Andreas Joseph Hofmann

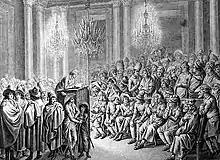
The Mainz Jacobin club in 1792, by Johann Jacob Hoch

Hofmann was born in Zell am Main near Würzburg as the son of a surgeon. After the early death of his parents, he was educated by his uncle Fahrmann, likely Andreas Joseph Fahrmann (1742–1802), professor of moral theology at the University of Würzburg and later auxiliary bishop in the Diocese of Würzburg. After a one-year course in poetics and rhetoric at the Würzburg Jesuit college, Hofmann studied law at the University of Mainz and at the University of Würzburg. In 1777 he moved to Vienna to gain experience at the or Aulic Council, one of the supreme courts of the Holy Roman Empire and became a in 1778. In Vienna, Hofmann was influenced by the enlightened principles of Josephinism. Besides philosophical publications such as (About the study of the history of philosophy), where Hofmann argued for the introduction of the history of philosophy as a subject in the Universities in Austria, following the example of Würzburg, he started writing articles for various journals and founded a theatre journal in 1781. His satirical articles caused conflict with the authorities, and instead of being given a position at the newly re-founded University of Lviv as had been originally envisioned, he was forced to leave Austria. He returned to Würzburg in 1783, and was soon after employed by the Prince of Hohenzollern-Hechingen.